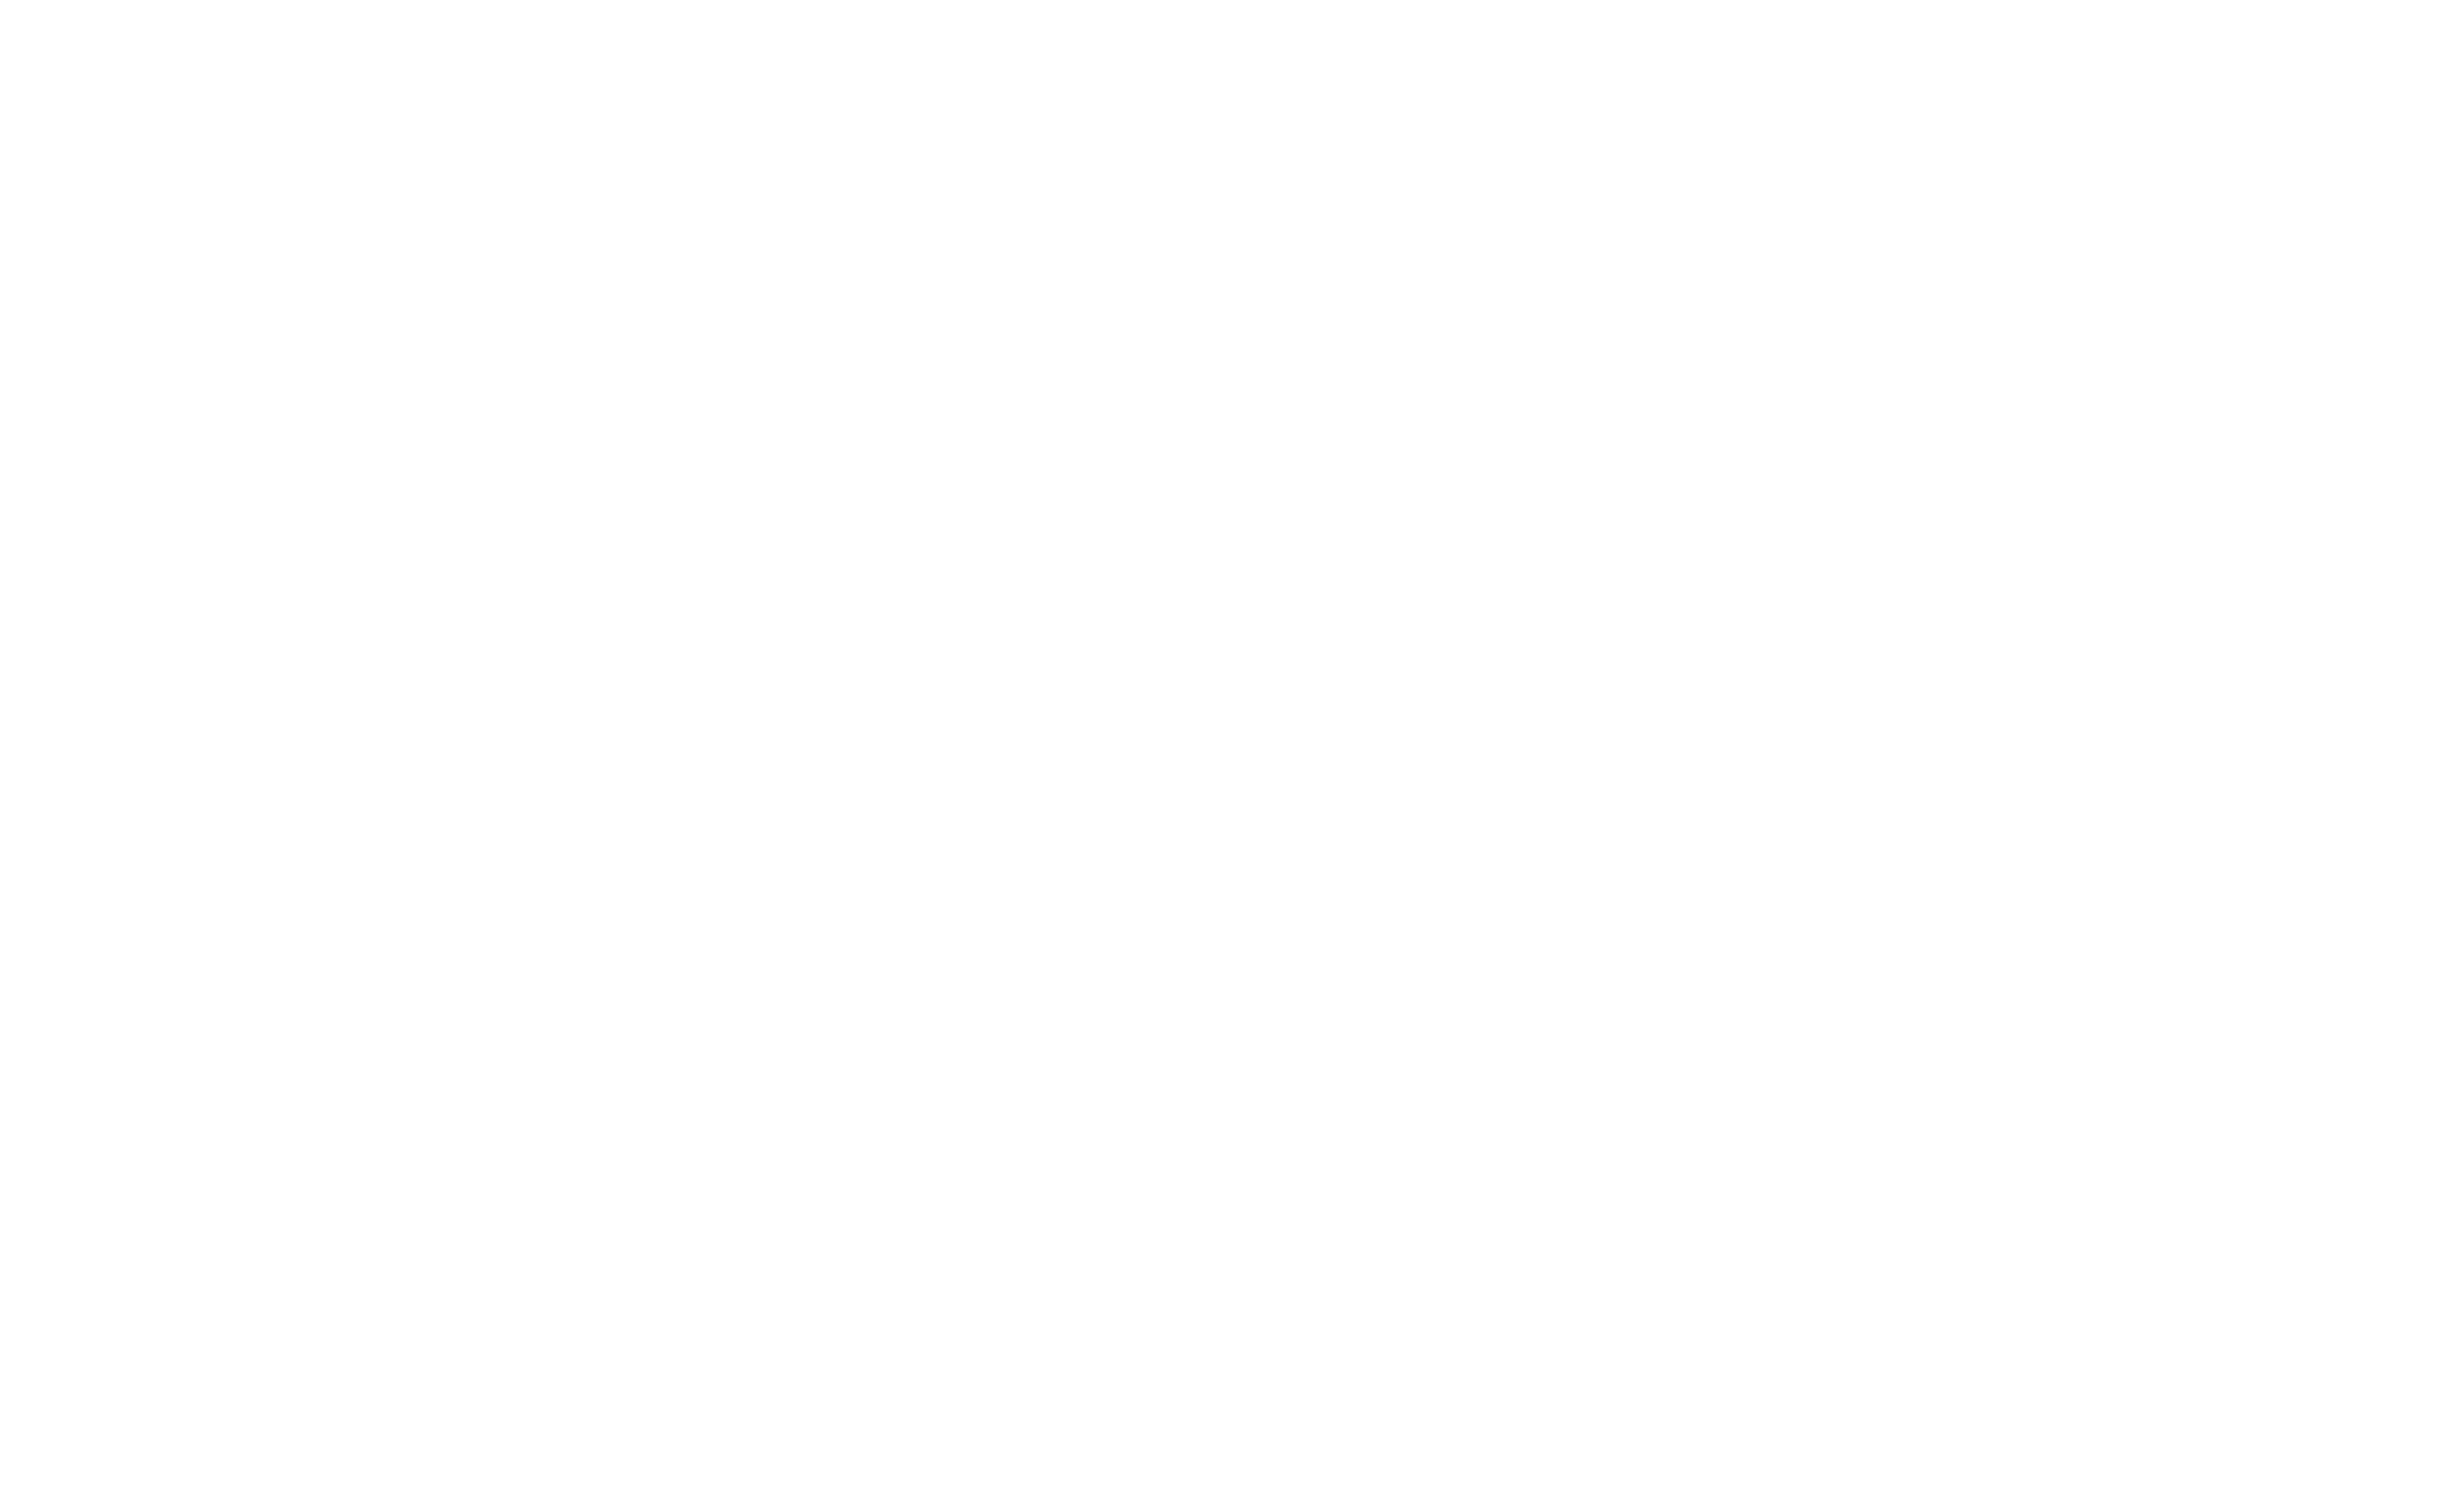
line, couple, lady, wedding, wedding day, product, dress